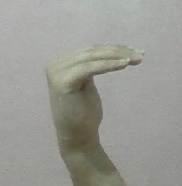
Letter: haa